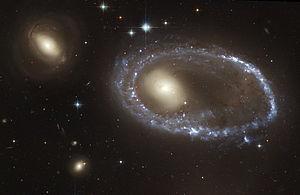
AM 0644-741, également connu sous le nom d’Anneau de Lindsay-Shapley, est une galaxie lenticulaire non barrée et une galaxie en anneau, située à 300 millions d’années-lumière dans la constellation du Poisson volant, visible dans l'hémisphère sud.